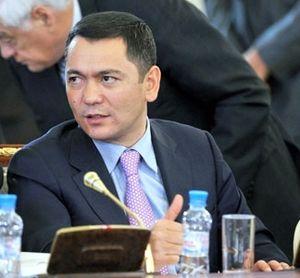
L'élection présidentielle kirghize de 2017 se déroule le 15 octobre 2017 au Kirghizistan. De par sa nature libre, dénuée de candidat connu à l'avance assuré de l'emporter, et de la possibilité réelle d'un recours à un second tour, cette présidentielle est considérée comme sans précédent parmi les ex-républiques soviétiques d'Asie centrale. Sooronbay Jeenbekov l'emporte finalement au premier tour avec près de 55 % des suffrages.
Les élections législatives kirghizes de 2015 ont eu lieu le 4 octobre 2015 pour élire les 120 sièges du Conseil suprême du Kirghizistan.
Ömürbek Toktogoulovitch Babanov, né le 15 janvier 1970, est un homme d'État kirghiz, Premier ministre du 1ᵉʳ décembre 2011 au 1ᵉʳ septembre 2012.